Quezon City Academy

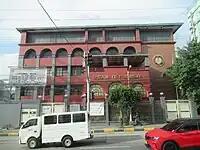
Facade in October 2022

QCA students are taught basic and advanced IT software. During their first year, students are taught with basic and advanced Microsoft Operating System. This includes Word, Powerpoint, Excel and Frontpage. In the second year, students are taught HTML. Adobe Photoshop and GIMP are taught to students during their third year. During the final year, students are taught Macromedia Flash and GIF animations.